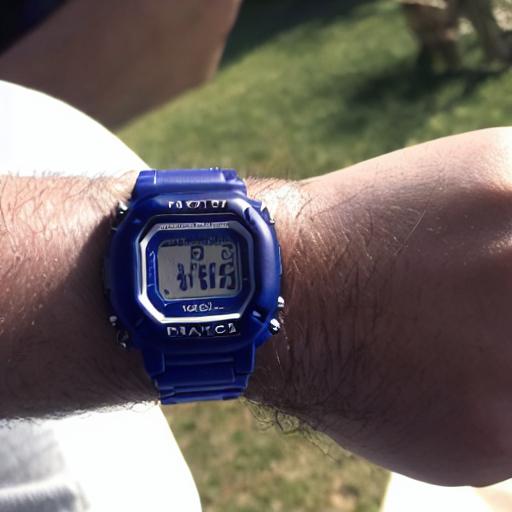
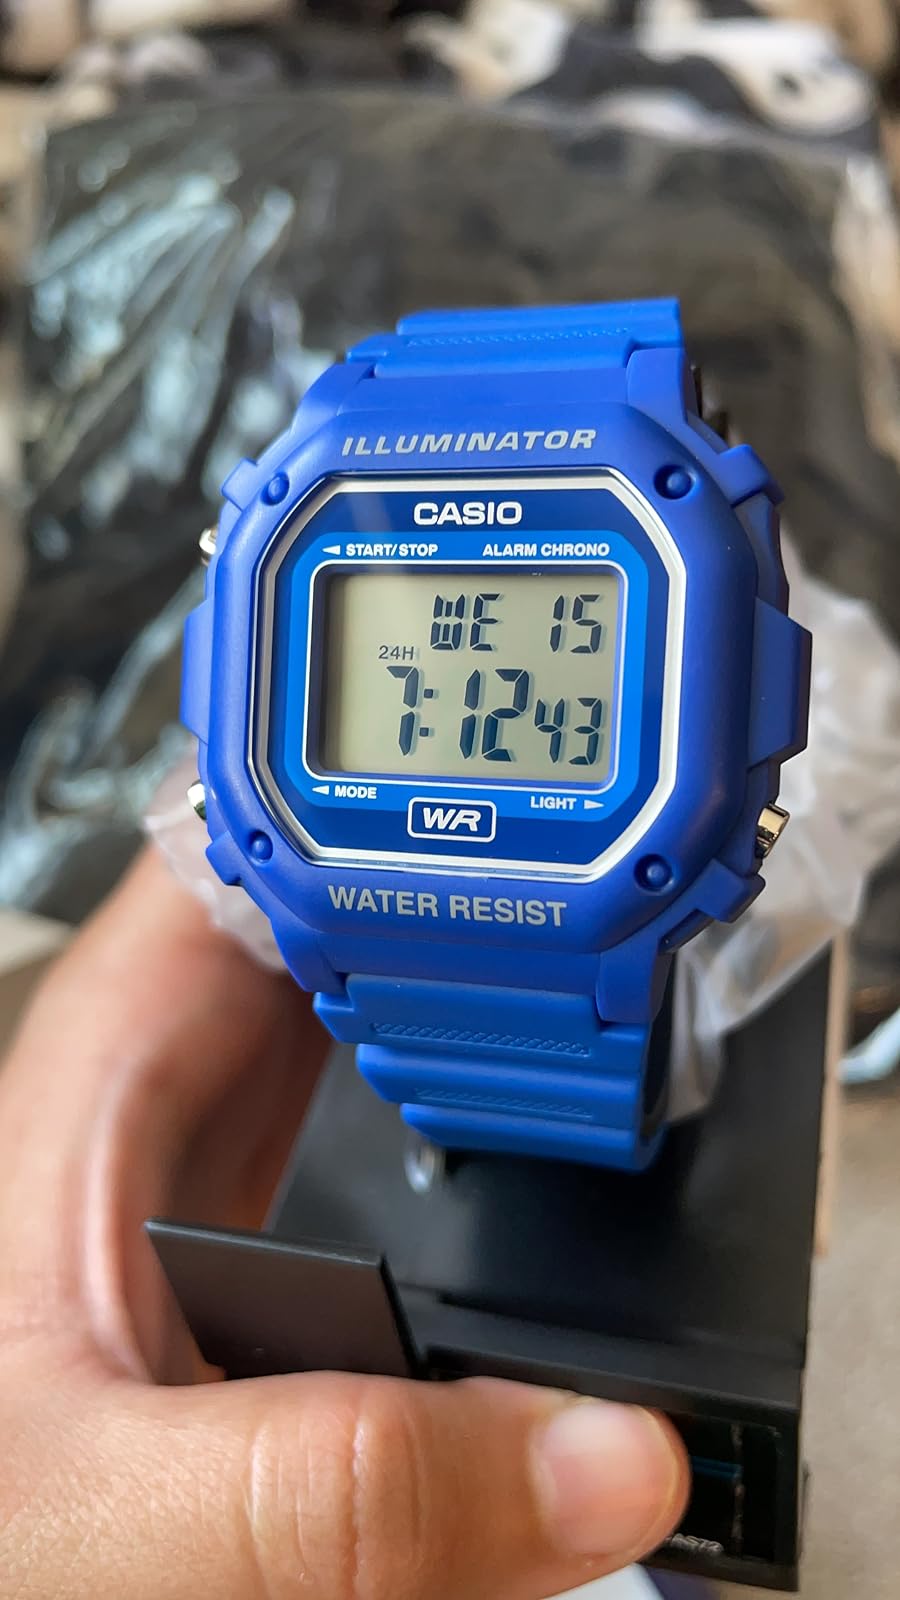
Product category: accessories_watch
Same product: no